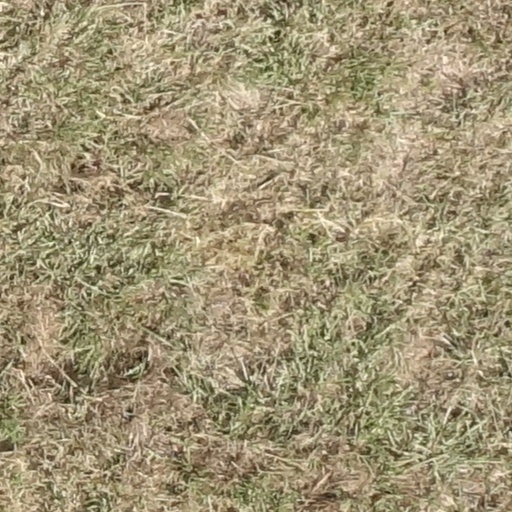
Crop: sorghum